Xenon

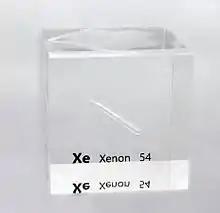
An acrylic cube specially prepared for element collectors containing a glass ampoule of liquefied xenon

Xenon and the other noble gases were for a long time considered to be completely chemically inert and not able to form compounds. However, while teaching at the University of British Columbia, Neil Bartlett discovered that the gas platinum hexafluoride (PtF) was a powerful oxidizing agent that could oxidize oxygen gas (O) to form dioxygenyl hexafluoroplatinate. Since O (1165 kJ/mol) and xenon (1170 kJ/mol) have almost the same first ionization potential, Bartlett realized that platinum hexafluoride might also be able to oxidize xenon. On March 23, 1962, he mixed the two gases and produced the first known compound of a noble gas, xenon hexafluoroplatinate.